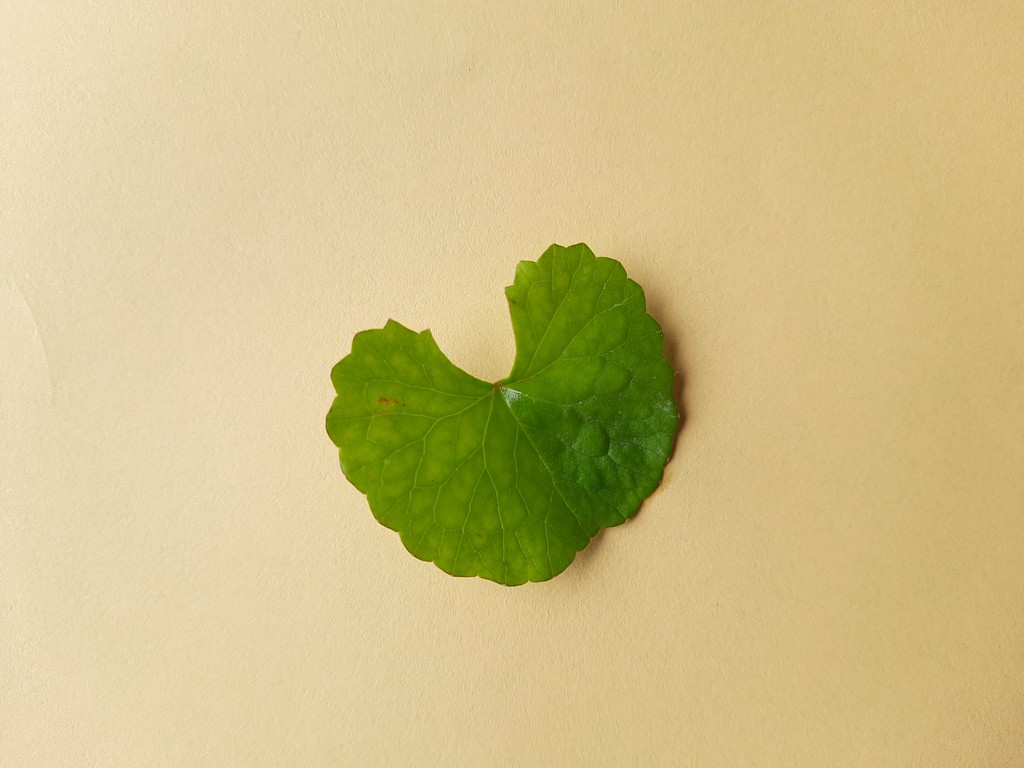
Label: Healthy